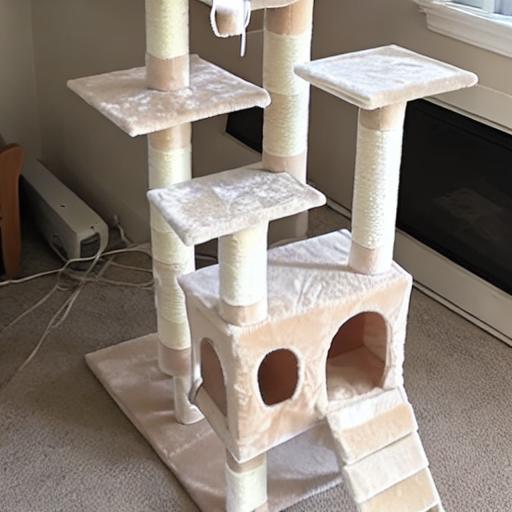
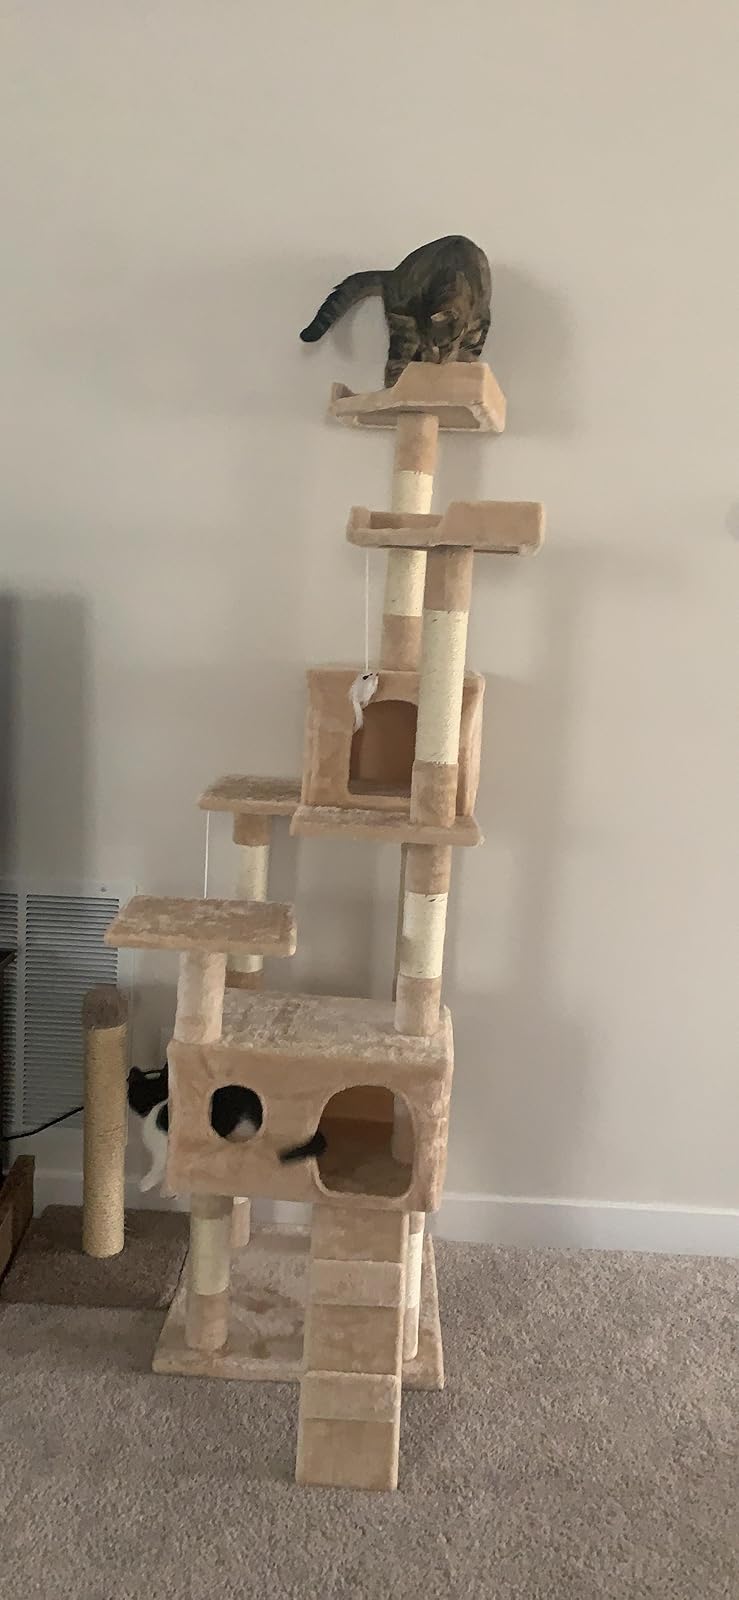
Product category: items_cat tree
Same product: no